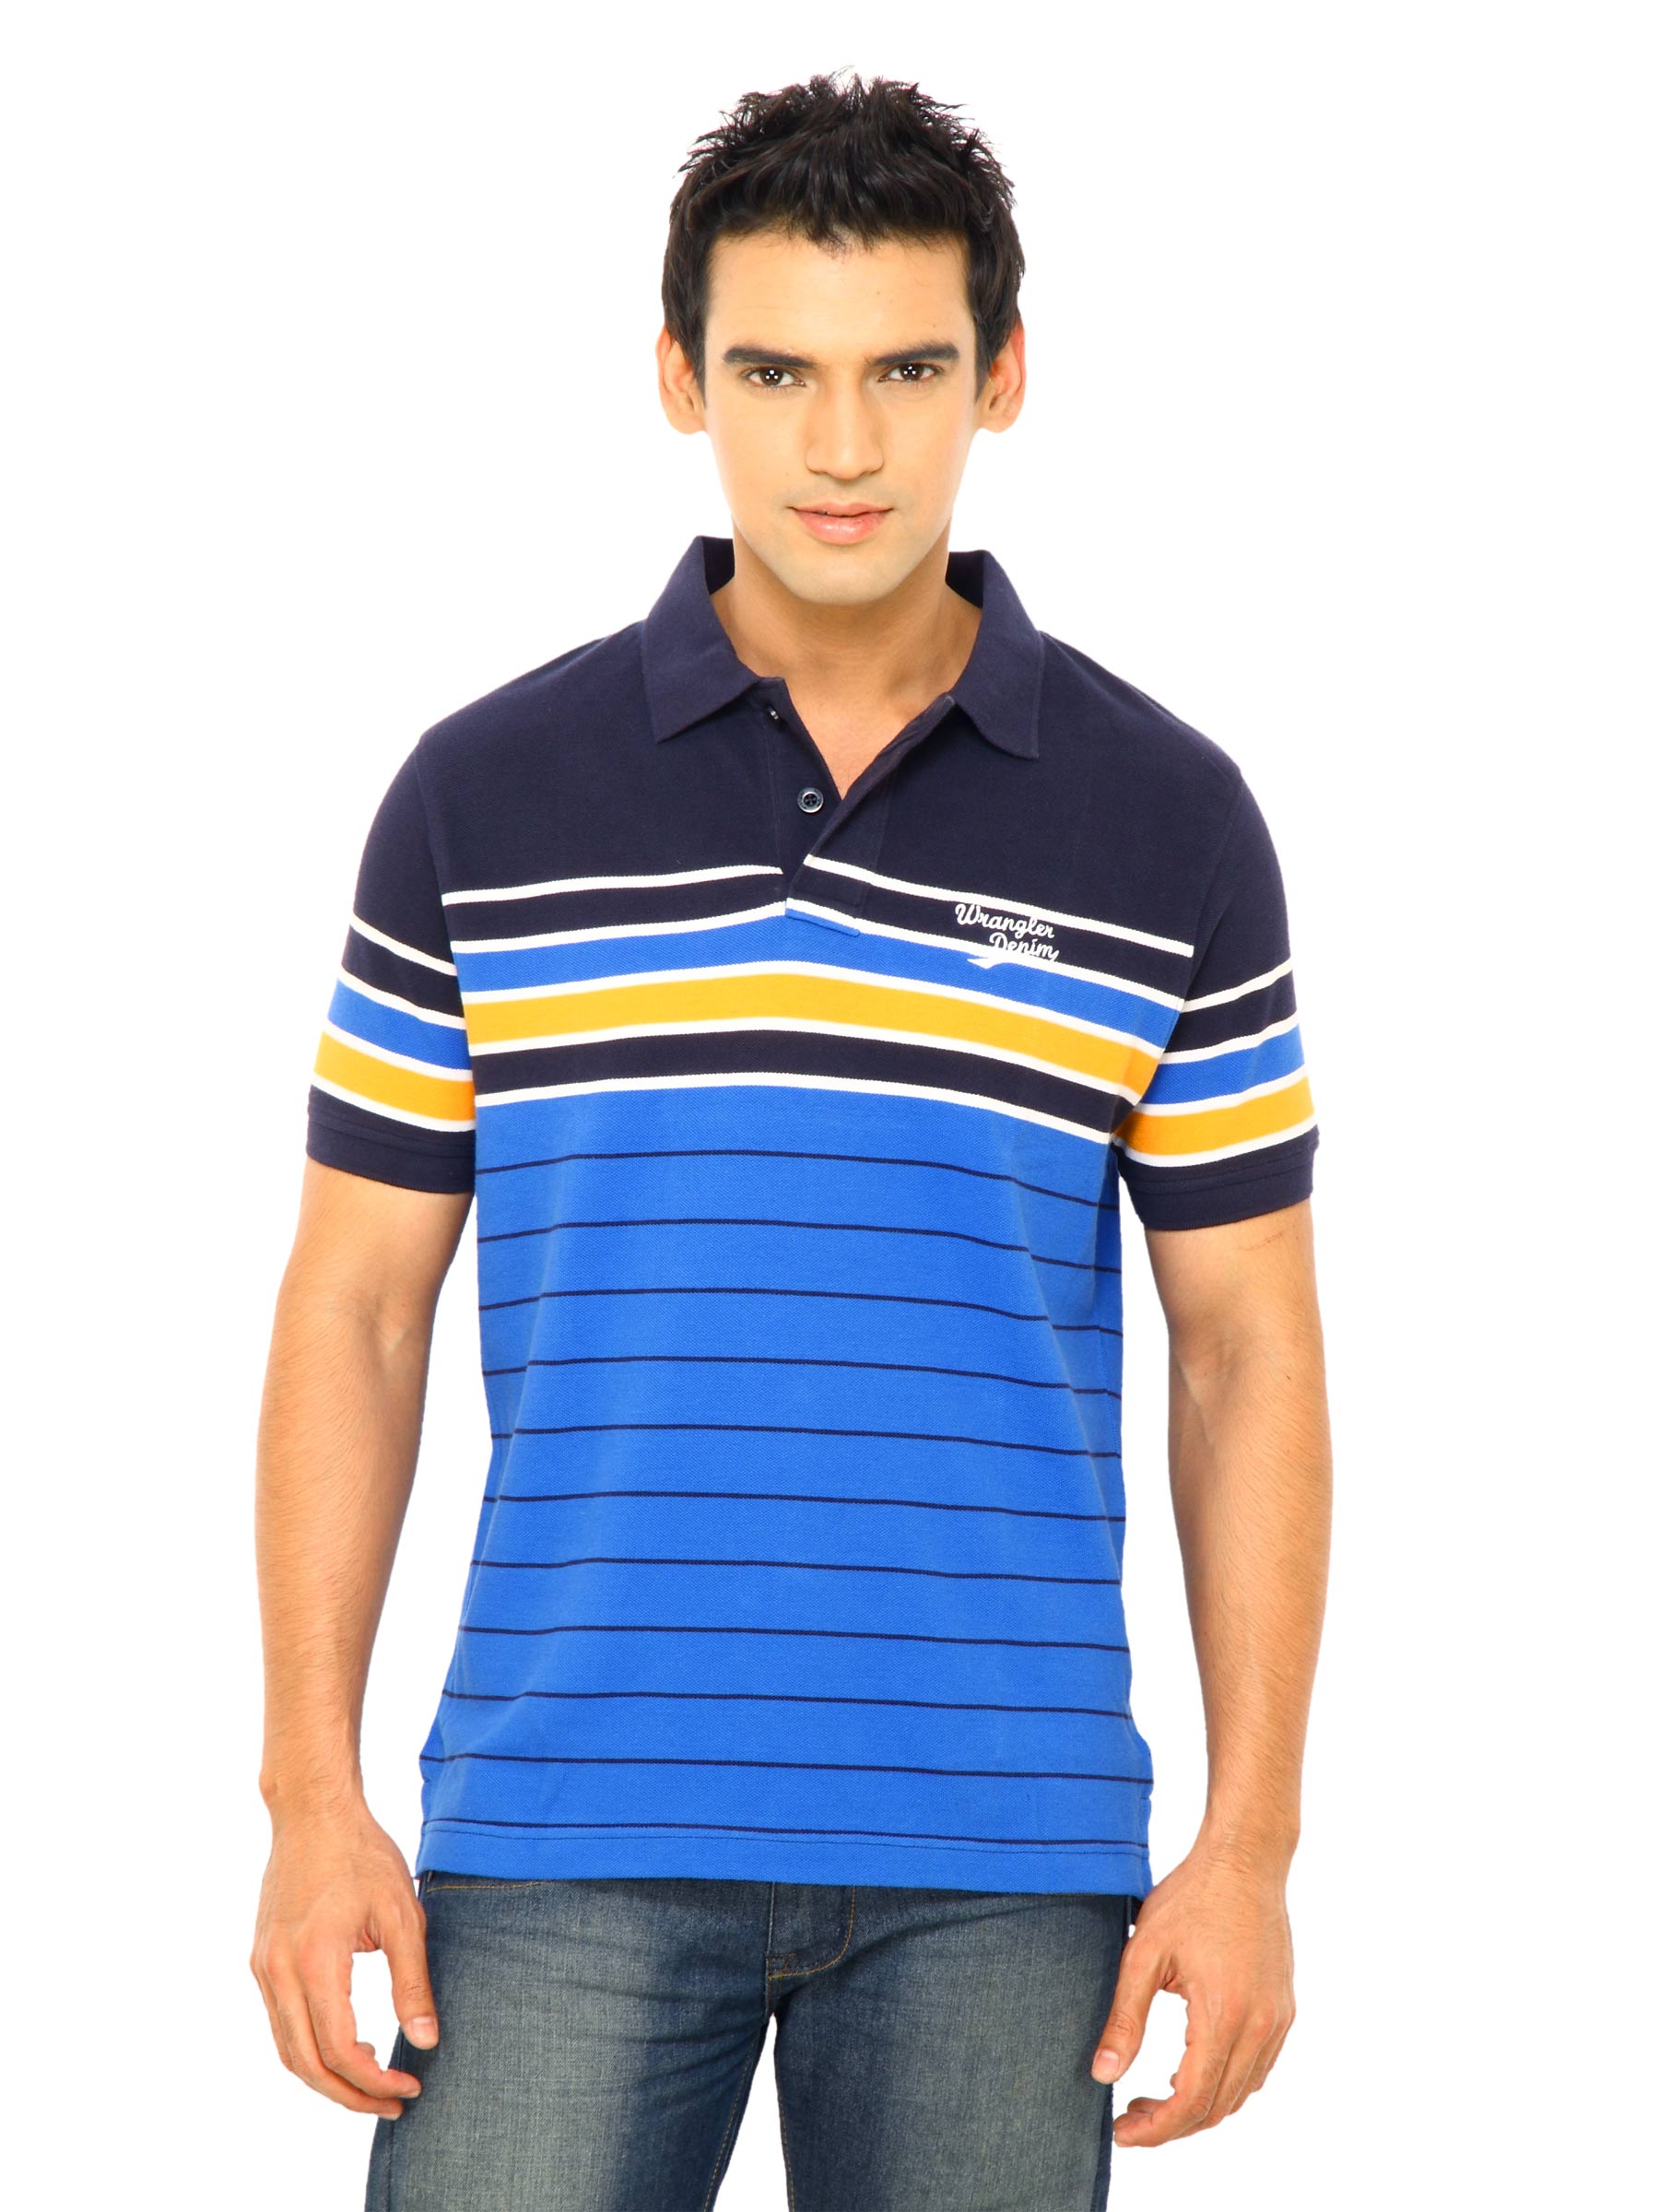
Wrangler Men Blue Polo Tshirts
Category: Apparel / Topwear / Tshirts
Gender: Men
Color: Blue
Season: Fall 2011
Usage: Casual